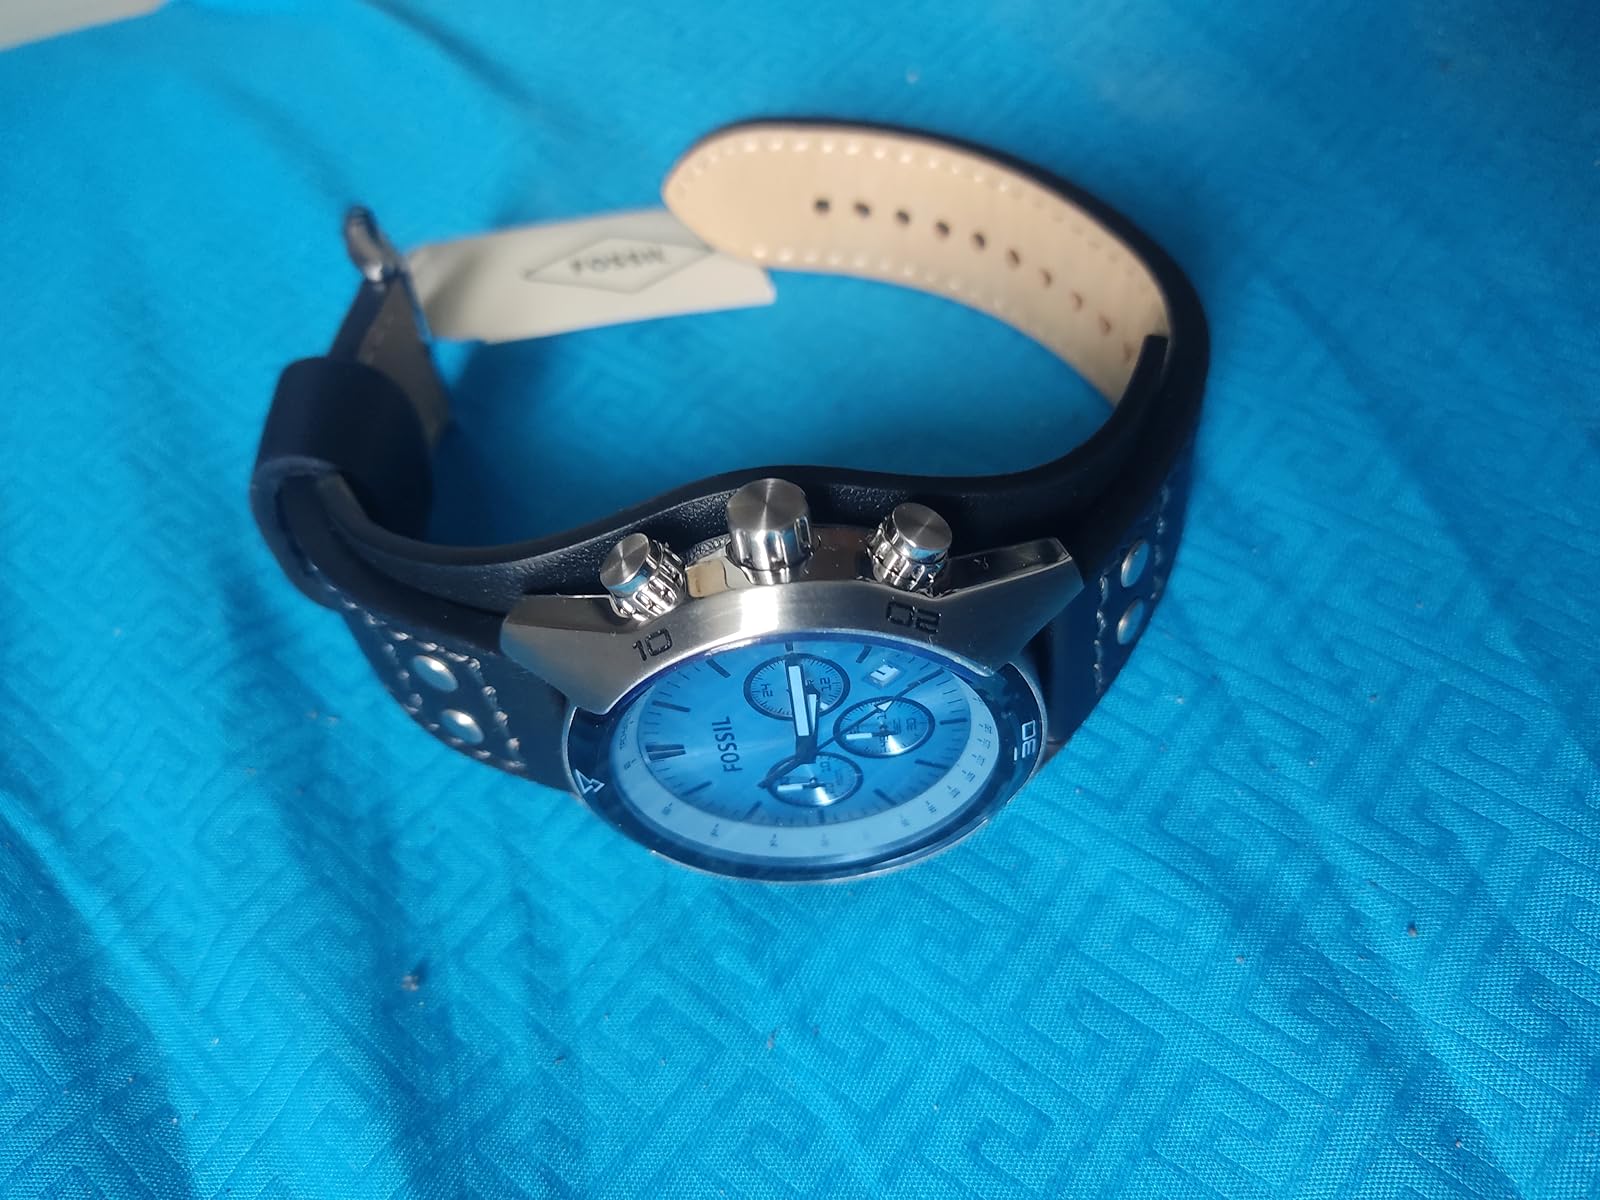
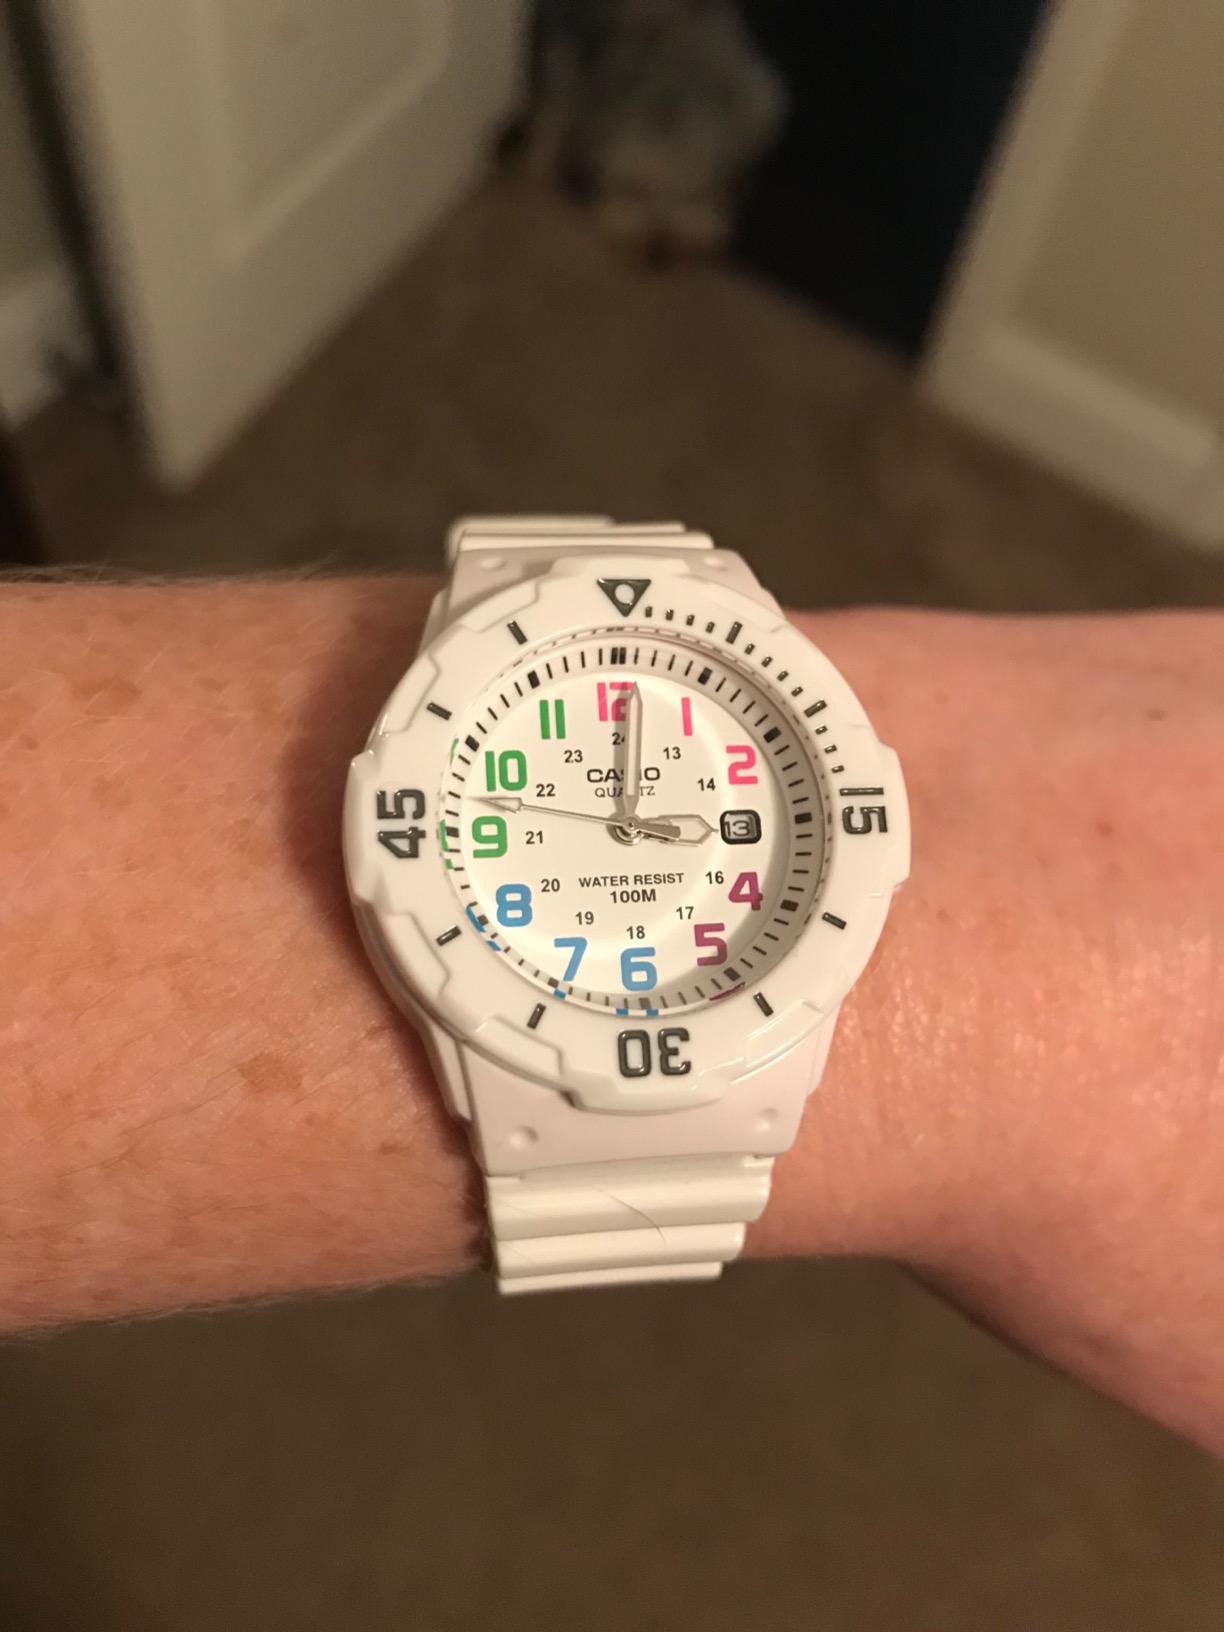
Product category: accessories_watch
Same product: no